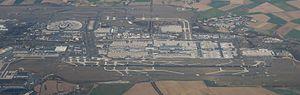
Vue aérienne de l'aéroport Paris Charles de Gaule à Roissy
L'aéroport de Paris-Charles-de-Gaulle, communément appelé « aéroport de Roissy-Charles-de-Gaulle » ou « aéroport de Roissy », est un aéroport international situé à Roissy-en-France, 23 km au nord-est de Paris. Il est le premier aéroport en France par son importance, la deuxième plus importante plate-forme de correspondance aéroportuaire d'Europe et le dixième aéroport mondial en 2018 pour le trafic passagers avec 72,2 millions de passagers.
La ligne B du RER d'Île-de-France, plus souvent simplement nommée RER B, est une ligne du réseau express régional d'Île-de-France qui traverse l'agglomération parisienne selon un axe nord-est / sud-ouest, avec deux embranchements. Elle relie Aéroport Charles-de-Gaulle 2 TGV et Mitry - Claye au nord-est à Robinson et à Saint-Rémy-lès-Chevreuse au sud, en passant par le cœur de Paris. À l'origine se trouvait la ligne de Sceaux, inaugurée au milieu du XIXᵉ siècle et qui par prolongements successifs, reliait la gare du Luxembourg à Saint-Rémy-lès-Chevreuse.